Bingo (British version)

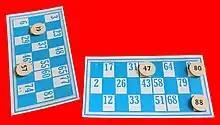
Housey Housey cards and chips

The origins of the modern version of the game and its current name bingo are unclear. Early British slang records bingo as... "A customs officer's term, the triumphal cry employed on a successful search." But it definitely gained its initial popularity with the first modern version of the game appearing at carnivals and fairs in the 1920s and is attributed to Hugh J. Ward, who most probably took the name from pre-existing slang for marketing reasons. The modern bingo card design patent went to Edwin S. Lowe in 1942.